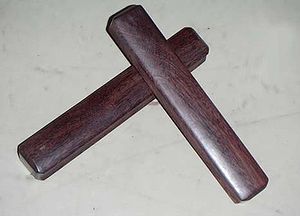
Claves
Én tone afhængig af sættet
Claves er et cubansk rytme-musikinstrument, som består af to cylindriske stykker hårdt træ, der slås mod hinanden, hvorved de skaber en let klikkende lyd. I dag laves claves også af fiberglas eller plastic, som følge af bedre holdbarhed ved disse materialer. Det bruges ofte i salsamusik, hvor grundrytmen bliver betegnet 3-2 eller 2-3 alt efter hvor mange slag, der er i takten. De findes også under betegnelsen rumbastave.